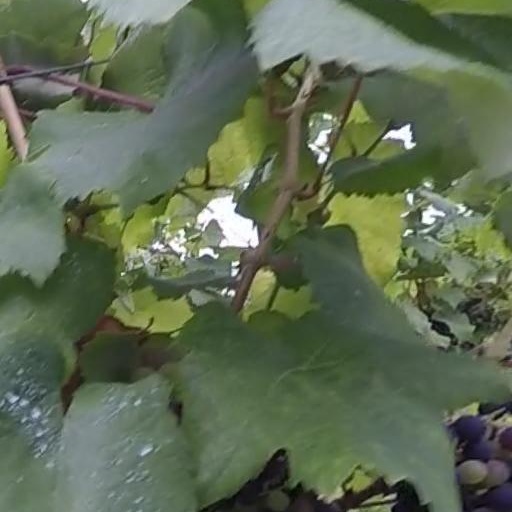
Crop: grape